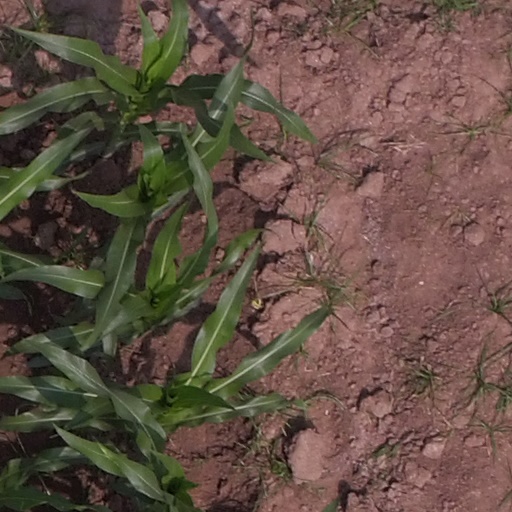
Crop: maize; corn